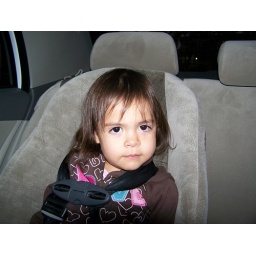
Natalie in her car seat this all taken on 10/25/08